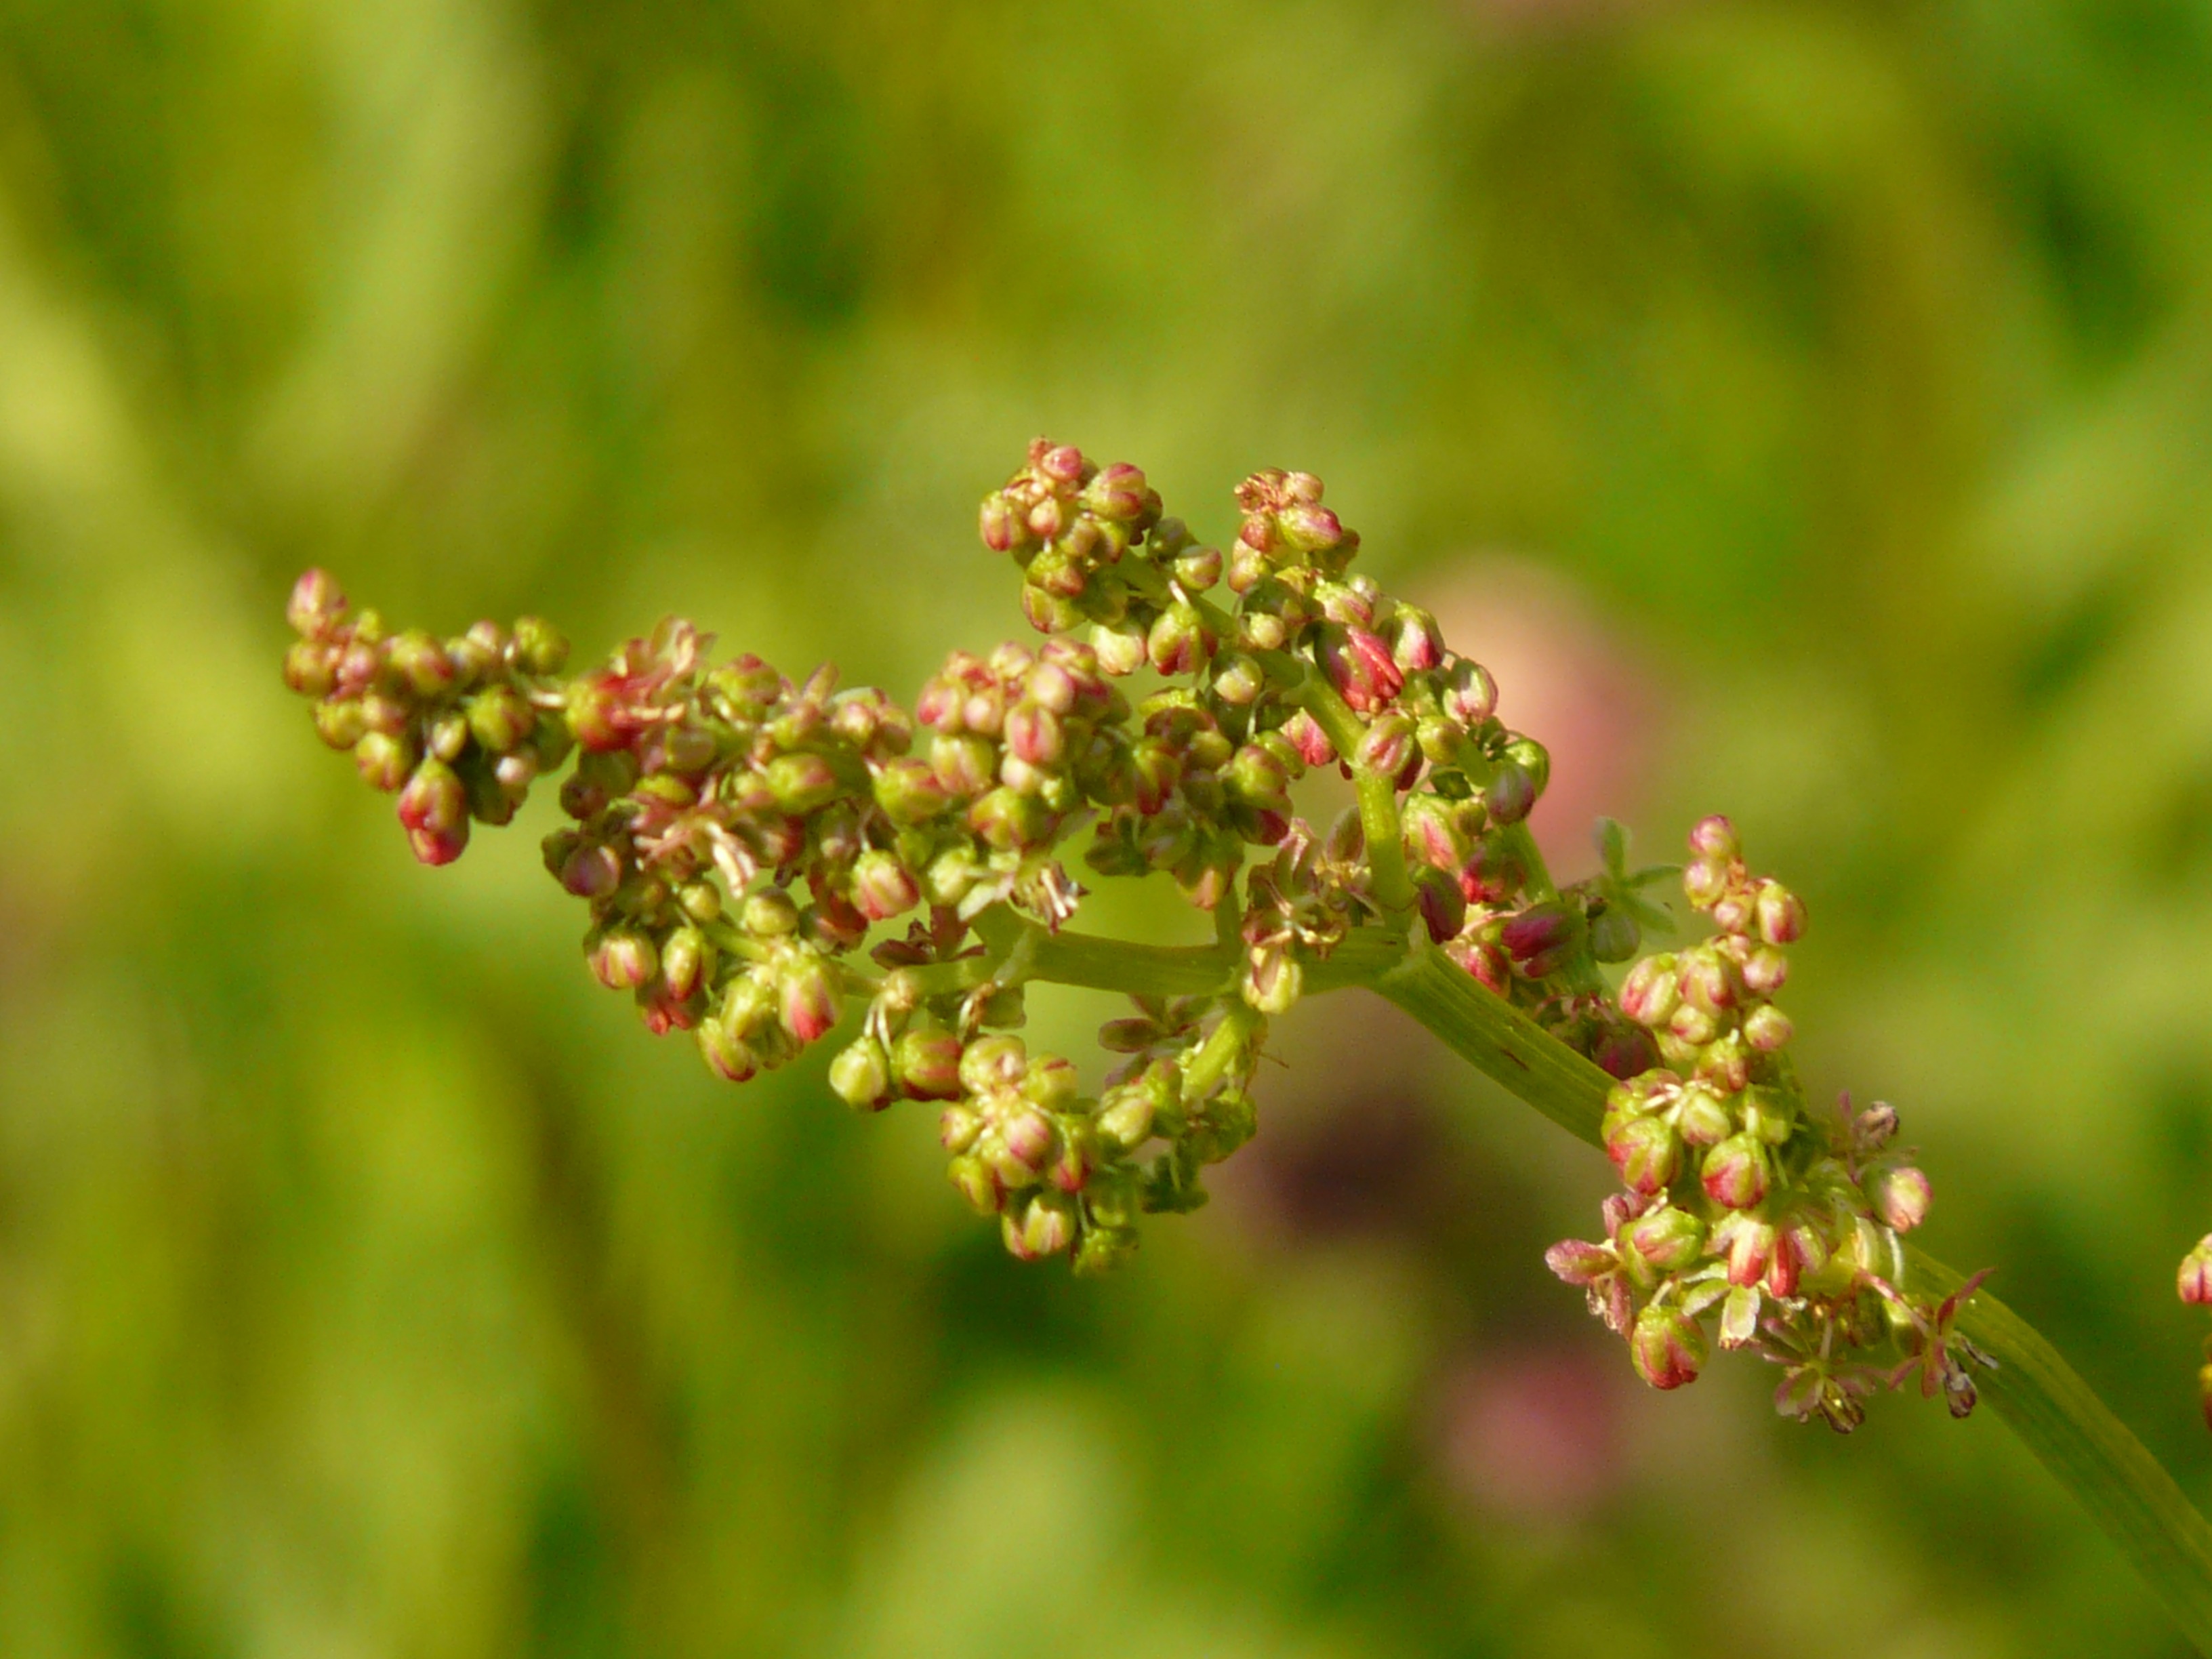
nature, branch, blossom, plant, berry, leaf, flower, food, green, herb, produce, botany, flora, wildflower, close up, shrub, sorrel, macro photography, inflorescence, flowering plant, polygalas, large sauerampfer, wild vegetables, meadows sauerampfer, polygonaceae, land plant, rumex acetosa